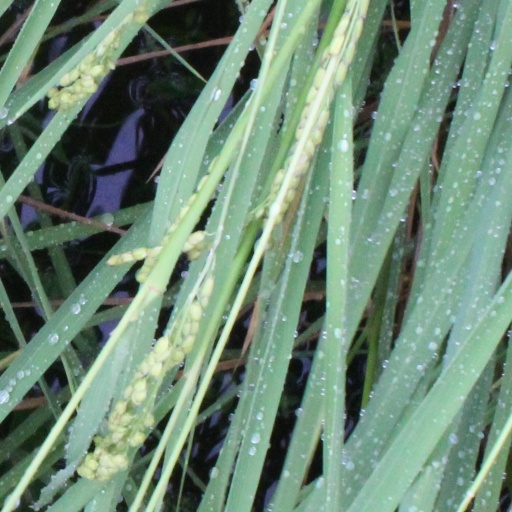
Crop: rice